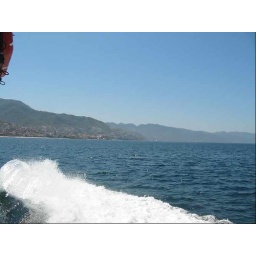
View from boat to beach in PV